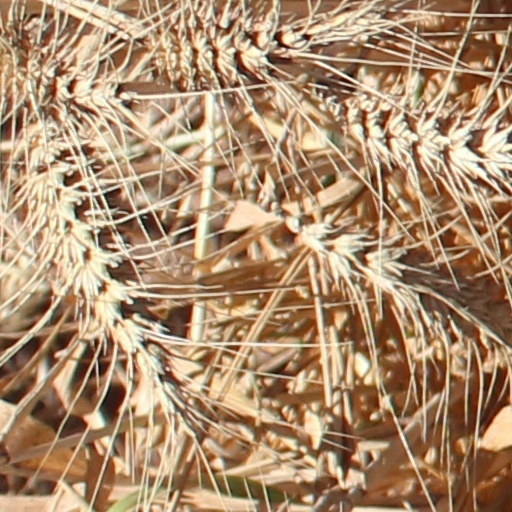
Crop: wheat